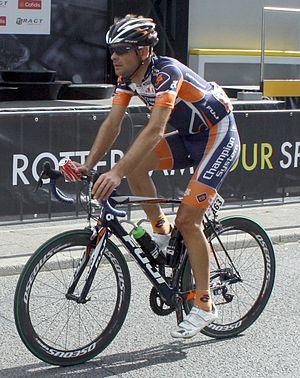
Gregor Gazvoda est un coureur cycliste slovène. Professionnel entre 2004 et 2018, il a notamment remporté quatre fois le championnat de Slovénie du contre-la-montre.